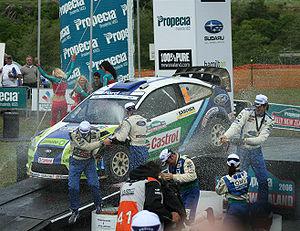
Le rallye de Nouvelle-Zélande est une course automobile, créée en 1969 à Taupo sous l'appellation originelle de Motogard Rally. Il devint ensuite le rallye du Pacifique Sud jusqu'en 1977. Motogard en resta le principal sponsor jusqu'en 1982, puis Sanyo, Clarion, Rothmans, Smokefree, Propecia et Repco prirent le relai.
Marcus Grönholm, né le 5 février 1968 à Kauniainen/Grankulla, est un pilote de rallye finlandais. Il totalise trente victoires en mondial et deux titres de Champion du monde, en 2000 et en 2002. Son copilote, Timo Rautiainen, est aussi son beau-frère, et son propre père Ulf a été deux fois champion de Finlande des rallyes, en 1977 du Groupe 4 et en 1978 du Groupe 2.
La Ford World Rally Team, officiellement appelée à partir de 2011 Ford Abu Dhabi World Rally Team, est la plus ancienne équipe du championnat du monde des rallyes, elle possède le record de podiums et totalise 79 victoires en WRC. Ford a remporté trois titres constructeurs et deux titres pilotes.